Answer in natural language. Which object is closer to the camera taking this photo, black chair with round backrest (highlighted by a red box) or white colour dining table (highlighted by a blue box)? Choose between the following options: black chair with round backrest (highlighted by a red box) or white colour dining table (highlighted by a blue box)
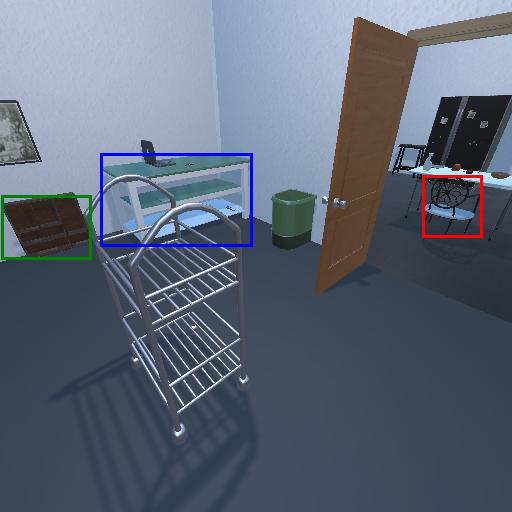
<answer>white colour dining table (highlighted by a blue box)</answer>